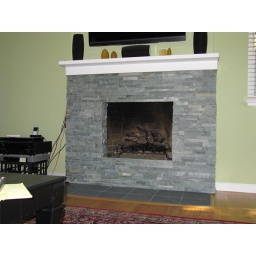
ROX PRO Craftsman Panels - stone veneer panels in sierra blue